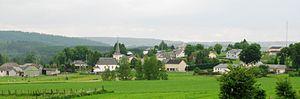
Doennange est une section de la commune luxembourgeoise de Wincrange située dans le canton de Clervaux.